Ratchadamri BTS station

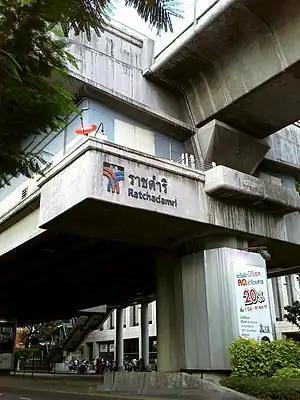

Ratchadamri station is a BTS skytrain station, on the Silom line in Pathum Wan District, Bangkok, Thailand. The station is on Ratchadamri Road between Ratchaprasong intersection and Lumphini Park, amid condominiums, office towers, hotels, and the Royal Bangkok Sports Club racetrack. There is a skyway from the station concourse to St Regis hotel.